Edmonton City Hall

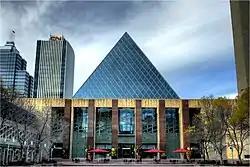
City Hall's main pyramid and fountain. To the left is a cenotaph; in the background are the CN Tower and Epcor Tower.

The Edmonton City Hall is the home of the municipal government of Edmonton, Alberta, Canada. Designed by Dub Architects, the building was completed in 1992. It was built to replace the former city hall designed by architects Kelvin Crawford Stanley and Maxwell Dewar in 1957, which had become outdated and expensive to operate.